Martin Canin

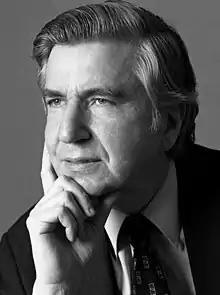
Martin Canin (1981). Photo by Peter Schaaf, reproduced by permission.

Martin Canin (March 23, 1930–May 9, 2019) was an American pianist and prominent piano pedagogue who was on the faculty of The Juilliard School from 1976 to 2016 and of Stony Brook University from 1965 to 1993.